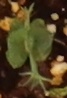
Label: Field Pea